Traditionalism (Spain)

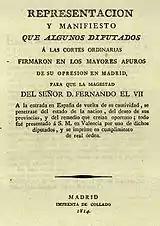

There is general and rather unanimous understanding both in historiography and in political sciences that Traditionalism is heavily related to Carlism, though exact relationship between the two might be understood in widely different terms. The prevailing theory holds that Traditionalism is a theoretical political doctrine, which has been adopted by social and political movement named Carlism. The version of this theory currently accepted by the Carlists themselves is that though not exclusively forming their outlook, Traditionalism combined with a theory of dynastic legitimacy and a theory of Spanish historical continuity is one of 3 theoretical pillars of Carlism. In some concise definitions Traditionalism is simply presented as a doctrine of the Carlists. However, in detailed scholarly discourse most students are cautious to underline that Traditionalism appears in Carlist and non-Carlist incarnations. Some of them maintain that Carlism is the essence of Traditionalism, its proper case, in Aristotelian terms πρός έν or rather έφ ένός of Traditionalism. Others present the opposite opinion, leaving no stone unturned in search for arguments that mainstream Traditionalism was not Carlist; finally, there are many authors in-between both positions. Most students – especially historians – do not go into such detail; they note that Carlists nurtured "their brand of Traditionalism" and either mention "Carlist Traditionalism" or use both terms almost interchangeably. Finally, there are scholars who claim that in principle Carlism and Traditionalism had little in common and one can either be a genuine Carlist or a Traditionalist; this is a theory pursued mostly by students related to Partido Carlista, who present Carlism as a movement of social protest at times infiltrated by Traditionalists.